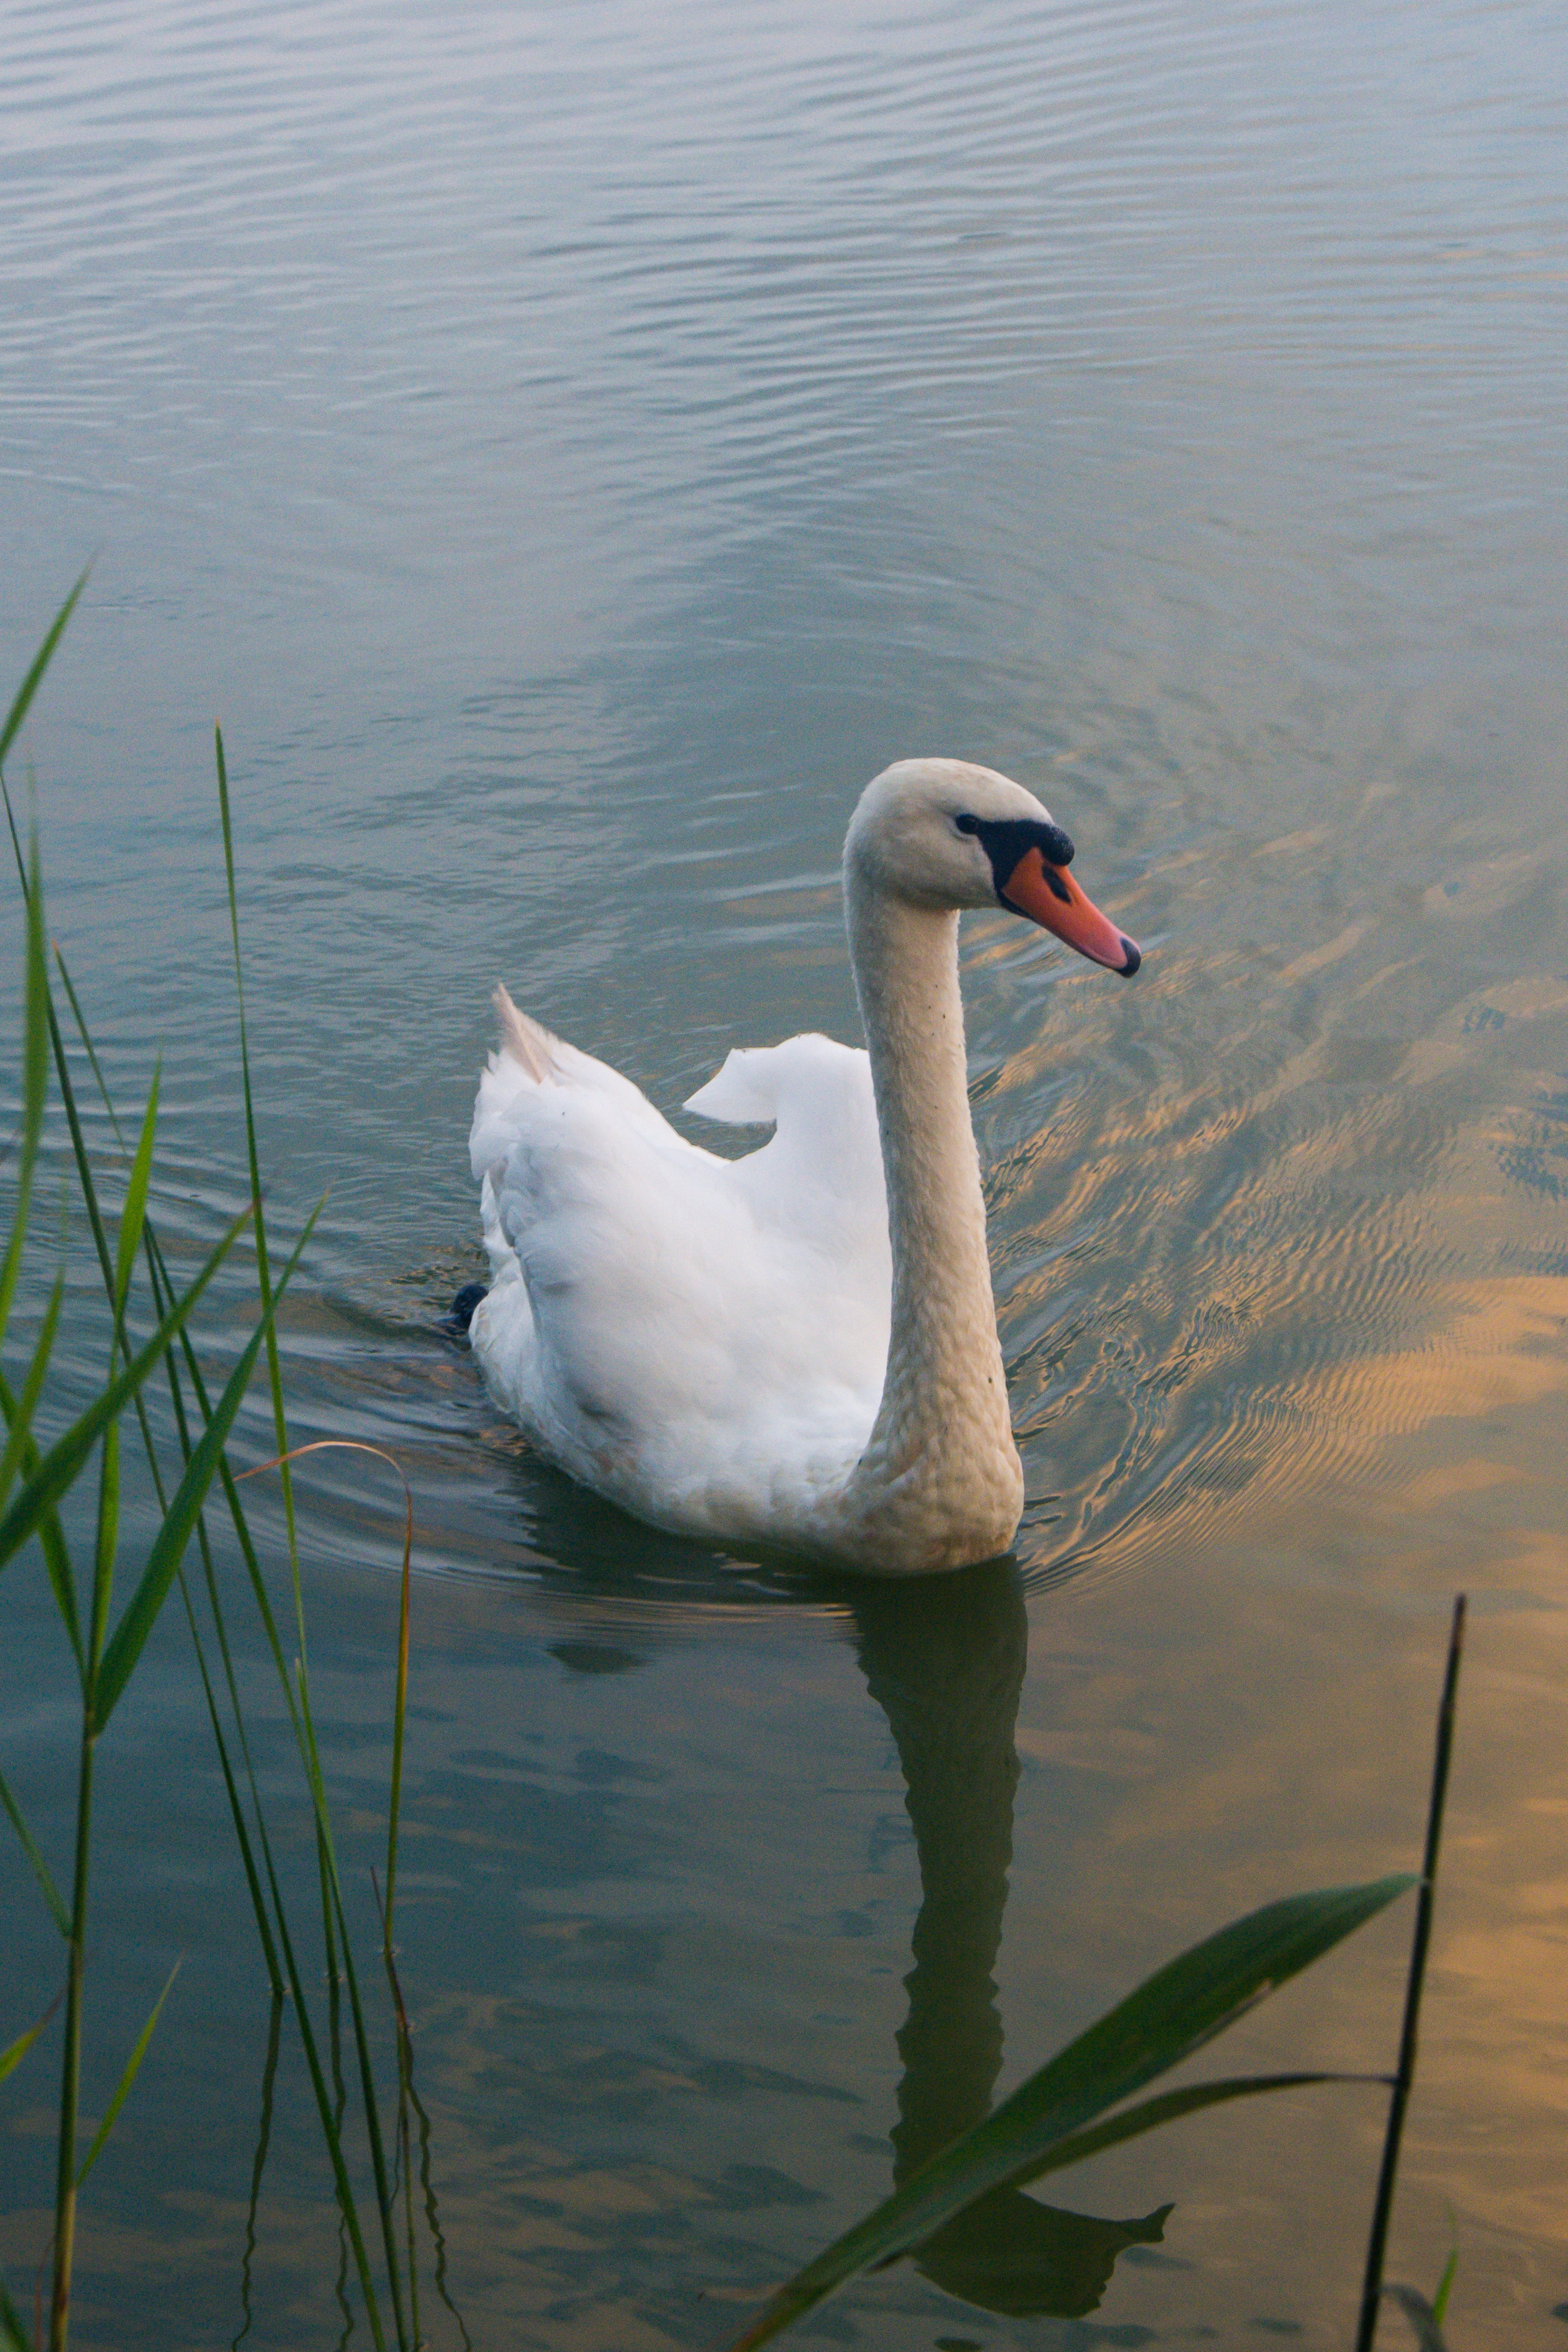
landscape, water, nature, bird, lake, pen, animal, wildlife, reflection, beak, closeup, fauna, birds, swan, swans, vertebrate, waterfowl, masuria, water bird, the head of the, wild birds, labadze, ducks geese and swans